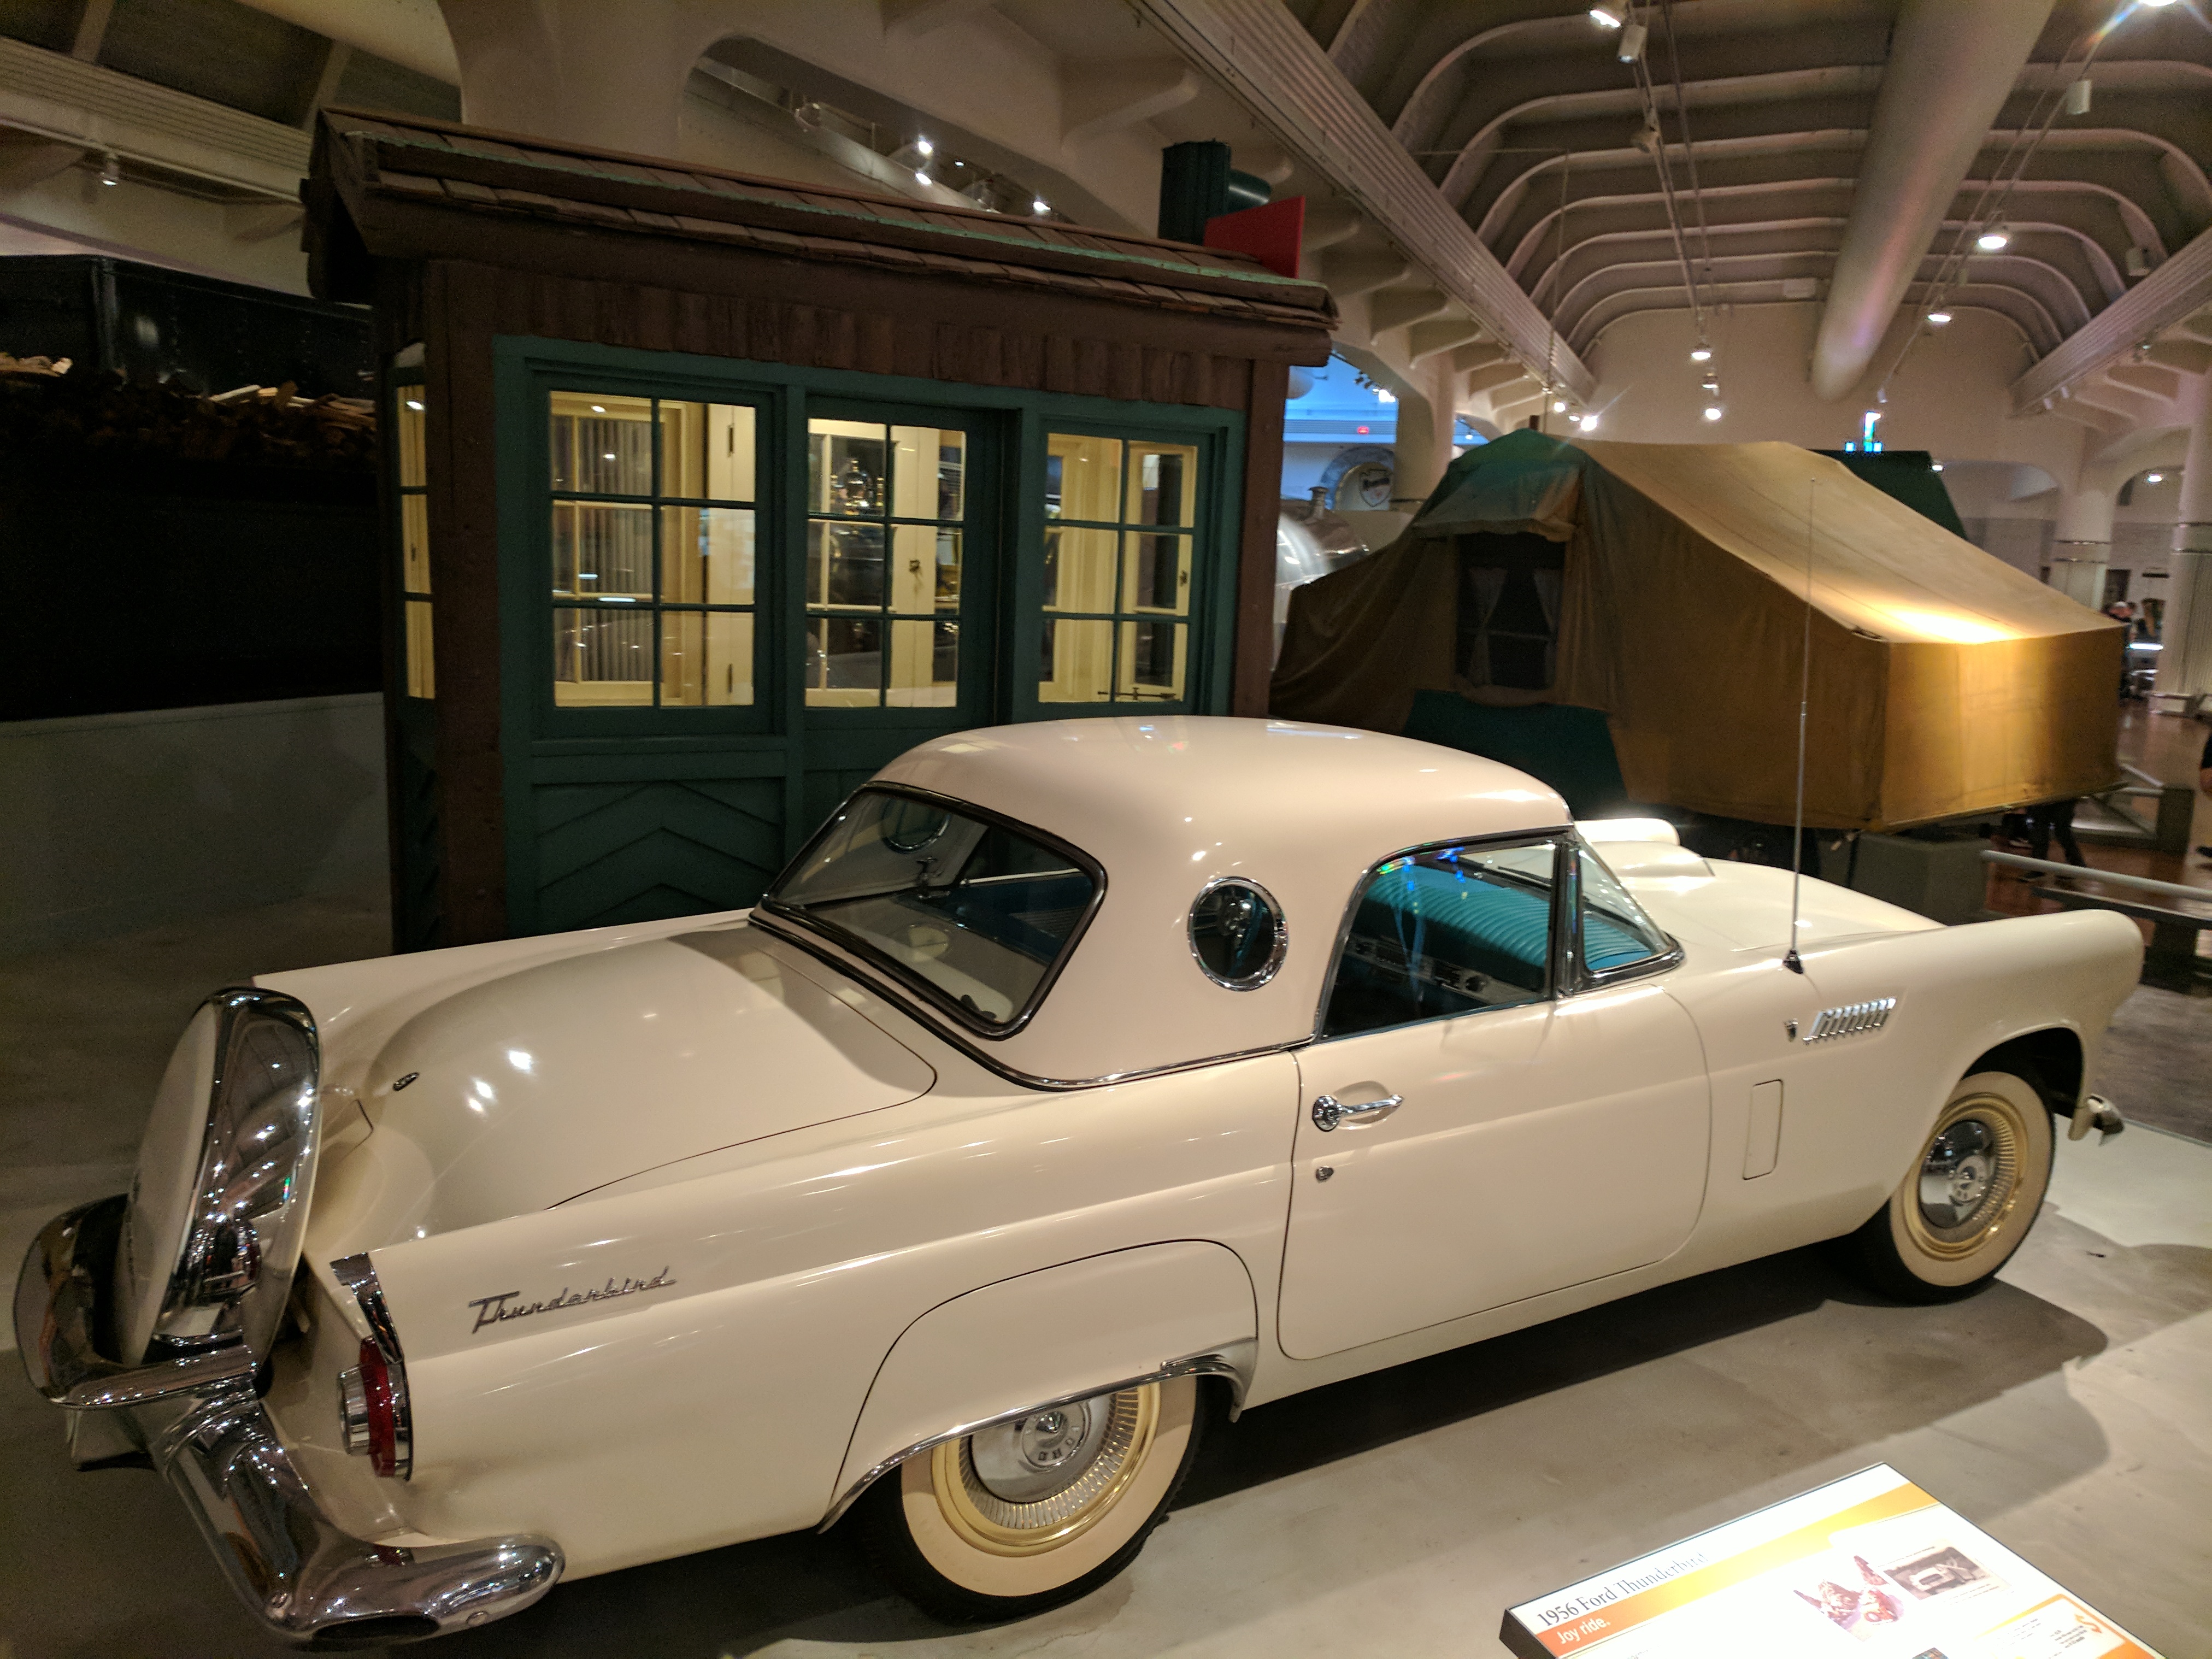
ford, museum, car, cars, auto, automobile, automobiles, machine, machines, land vehicle, vehicle, classic car, motor vehicle, coupe, classic, convertible, hardtop, sedan, automotive exterior, full size car, ford thunderbird, antique car